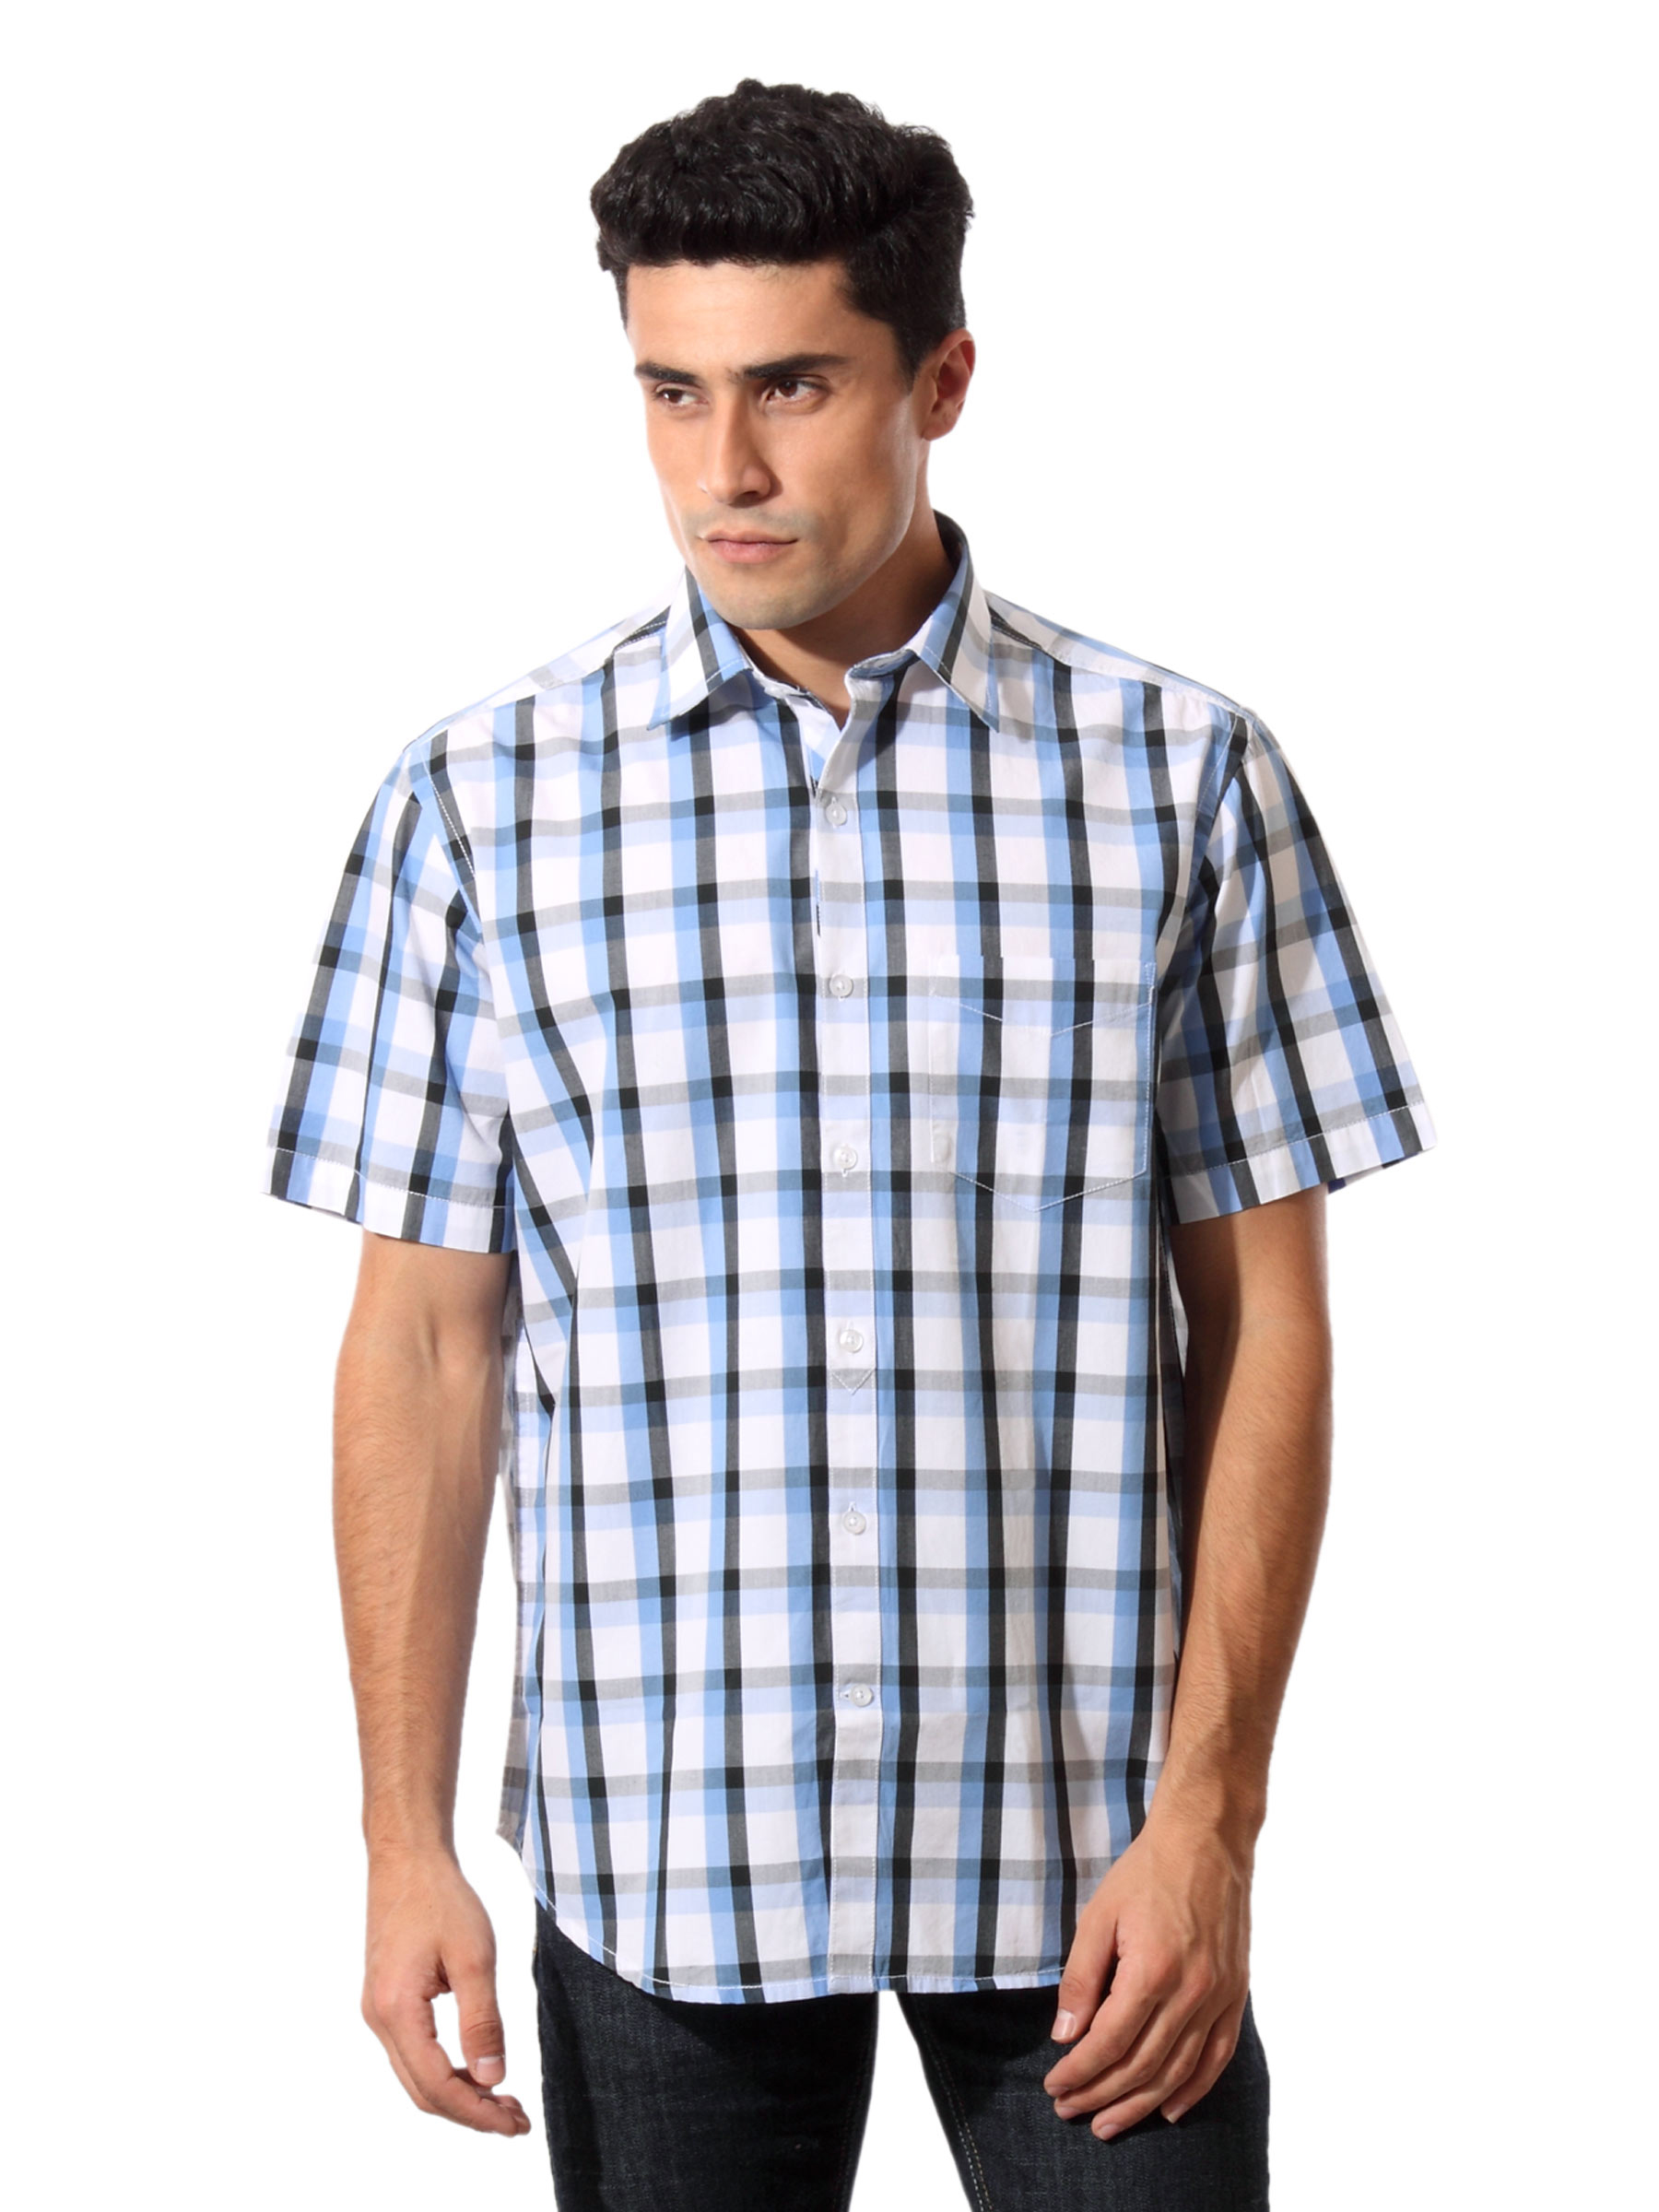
Wills Lifestyle Men Blue Check Shirt
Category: Apparel / Topwear / Shirts
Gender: Men
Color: Blue
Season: Summer 2012
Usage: Casual